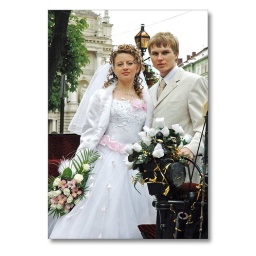
A horse coach near the Lviv Opera